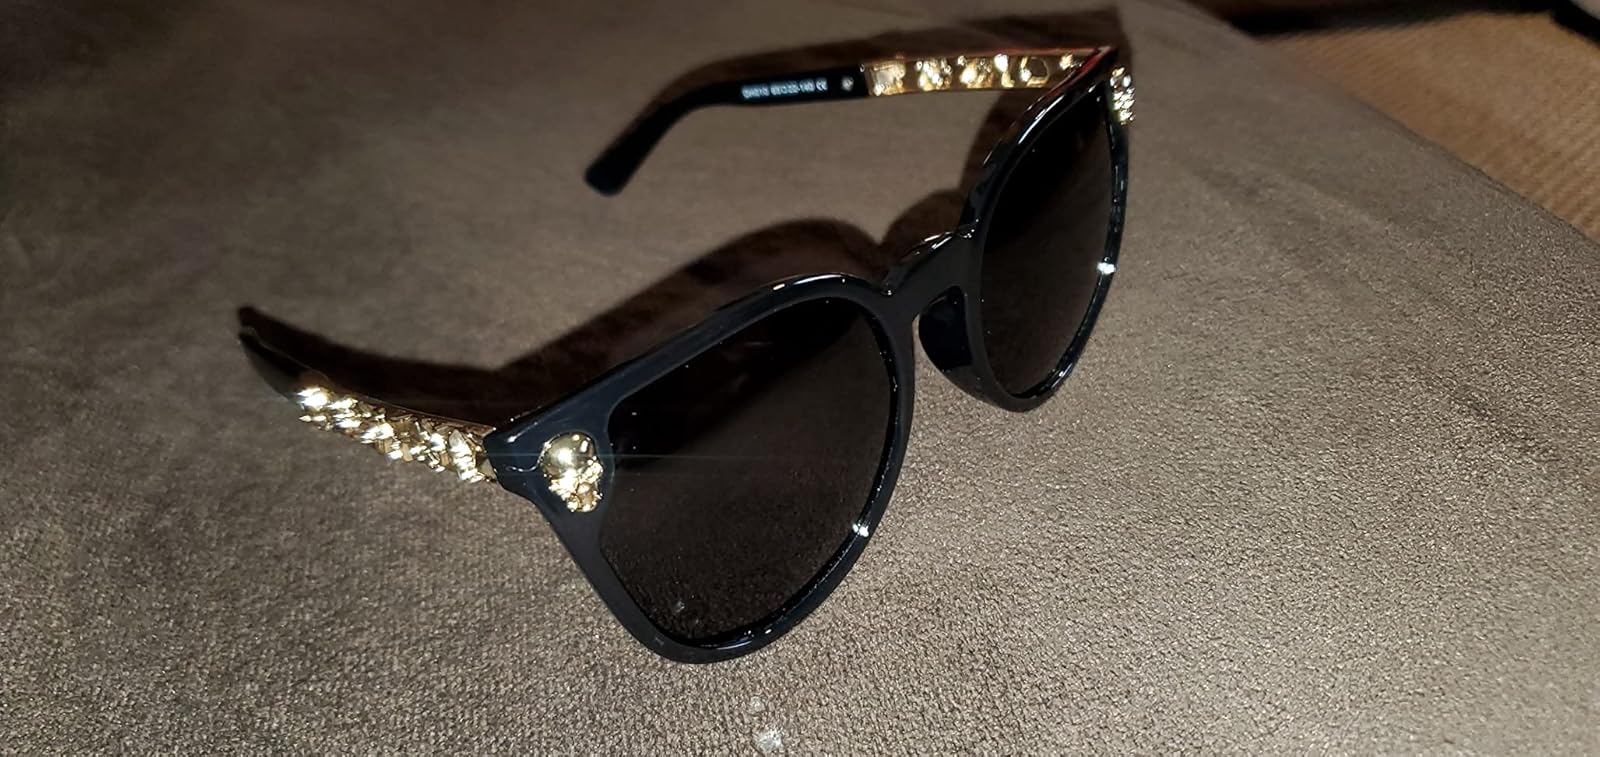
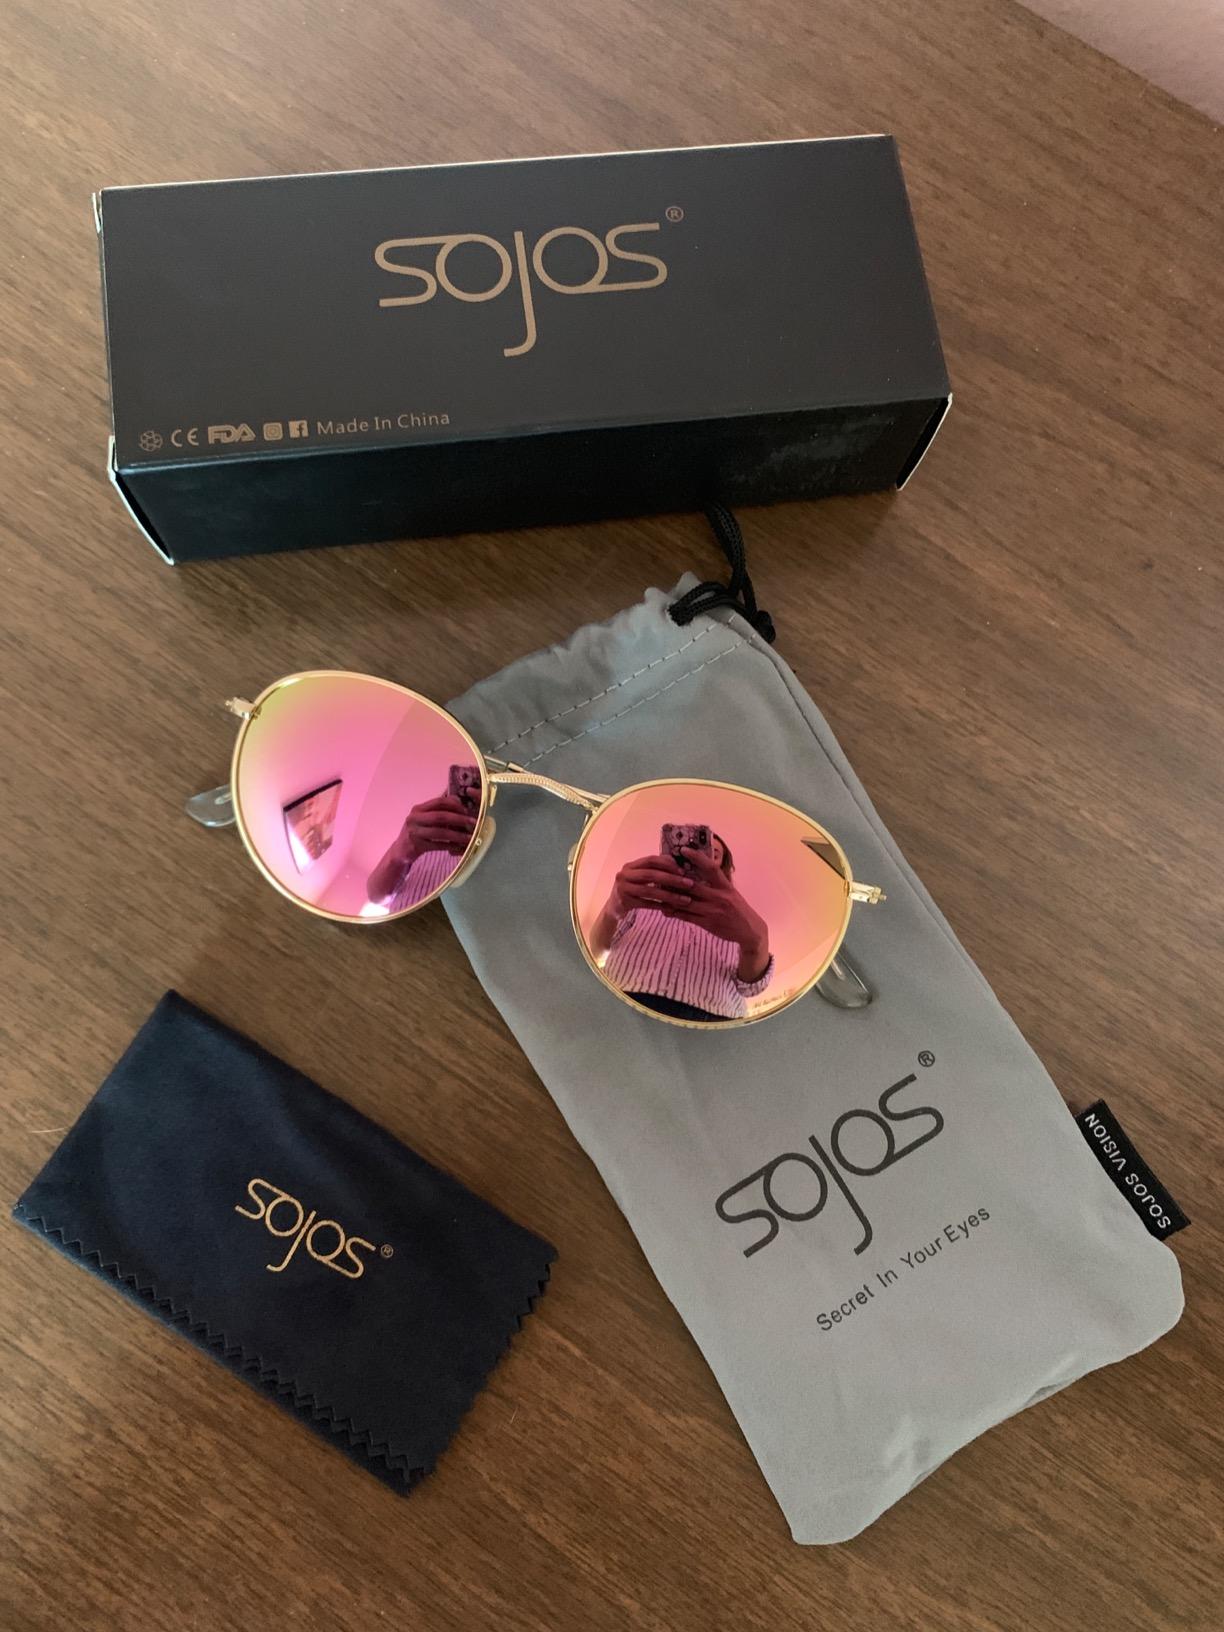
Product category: accessories_sunglasses
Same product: no